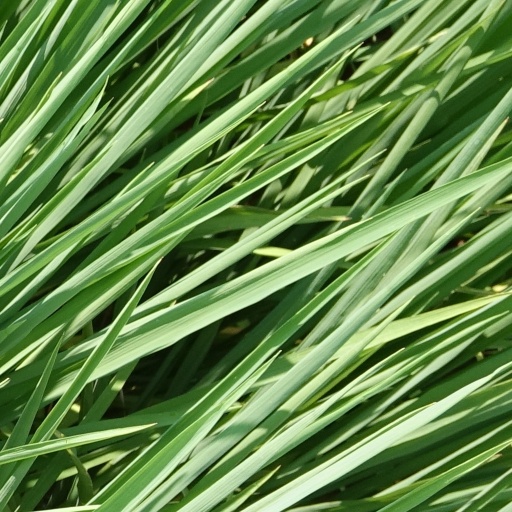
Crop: rice